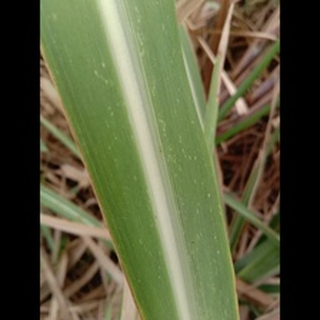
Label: sugarcane_mosaic